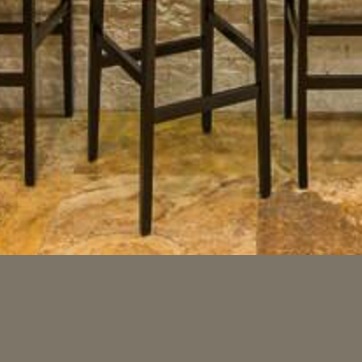
Material: polishedstone